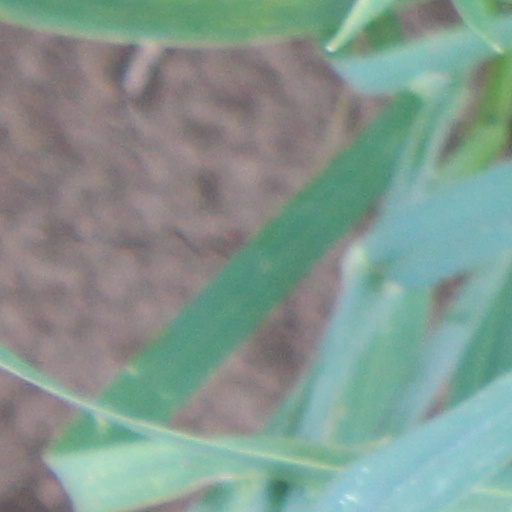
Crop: wheat